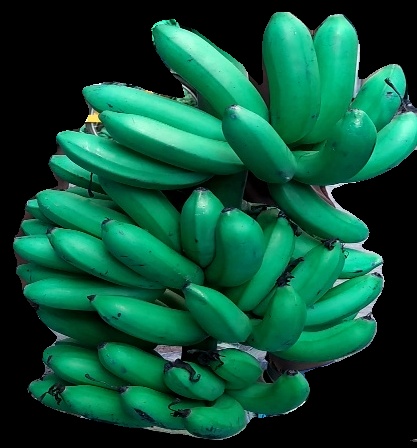
Variety: rasbale
Grade: grade1